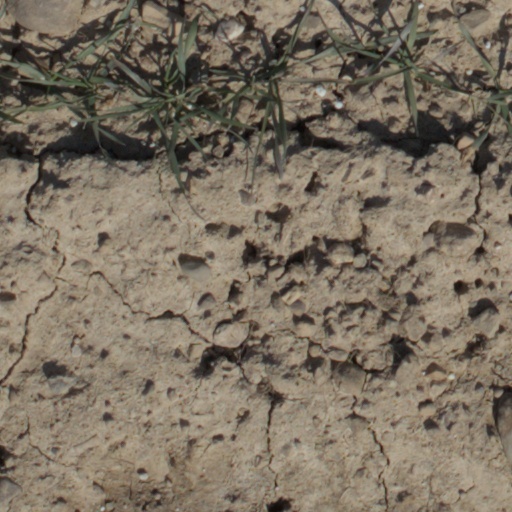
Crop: wheat